Charmaine Bingwa

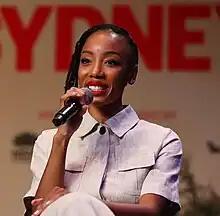

Charmaine Bingwa (born 13 November 1985) is an Australian actress. She is known for her role as Carmen Moyo in the CBS series "The Good Fight" (2021–2022). She has appeared in films including "Black Box" (2020) and "Emancipation", alongside Will Smith. Bingwa won the 2018 Heath Ledger Scholarship award.